Hyperaemia

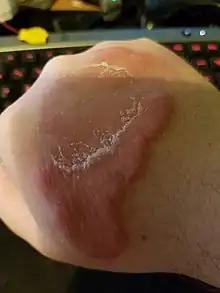
Redness can be a symptom of hyperaemia.

Hyperaemia (also hyperemia) is the increase of blood flow to different tissues in the body. It can have medical implications but is also a regulatory response, allowing change in blood supply to different tissues through vasodilation (widening of blood vessels). Clinically, hyperaemia in tissues manifests as erythema (redness of the skin) because of the engorgement of vessels with oxygenated blood. Hyperaemia can also occur due to a fall in atmospheric pressure outside the body. The term comes .